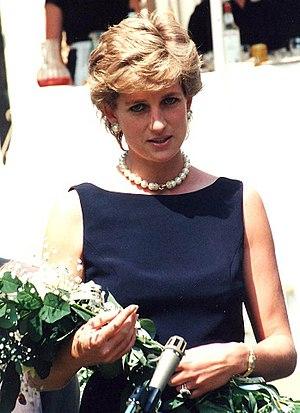
INFP est l'un des seize types psychologiques du test Myers-Briggs Type Indicator. Il est l'un des quatre types appartenant au tempérament Idéaliste.